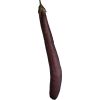
Label: Eggplant long 1